Phantom (2023 film)

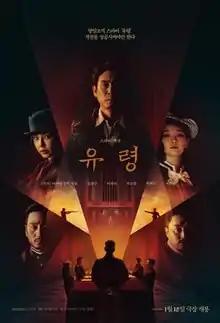
Theatrical release poster

Phantom is a 2023 South Korean period spy action thriller film based on Mai Jia's 2007 novel, "Feng Sheng". It was directed by Lee Hae-young, starring Sul Kyung-gu, Lee Hanee, Park So-dam, Park Hae-soo, and Seo Hyun-woo. The film was released theatrically on January 18, 2023.